McHatton Home Colony

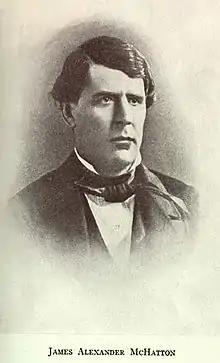
James Alexander McHatton

The McHatton Home Colony was one of four of Home Colonies set up by the Freedmen's Bureau—an agency of the Federal government with a mission to protect the rights of freed blacks—following Union occupation in Louisiana as a transitionary solution to the changing dynamics in the Southern labor force due to the discontinuation of unfree labor. These Home Colonies were all formerly plantations and were confiscated by Union forces for this purpose. In 1864, home colonies in Louisiana comprised 9.650 acres and cared for 1,902 dependents. The McHatton Home Colony is named after James Alexander McHatton.